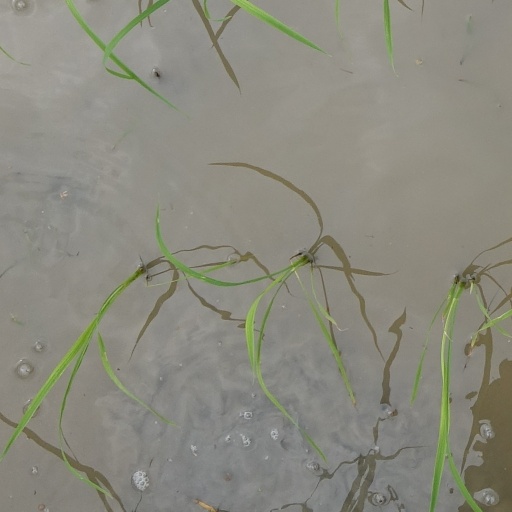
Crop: rice